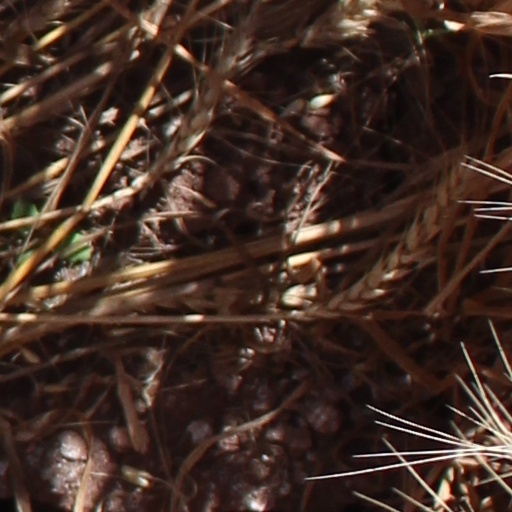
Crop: wheat